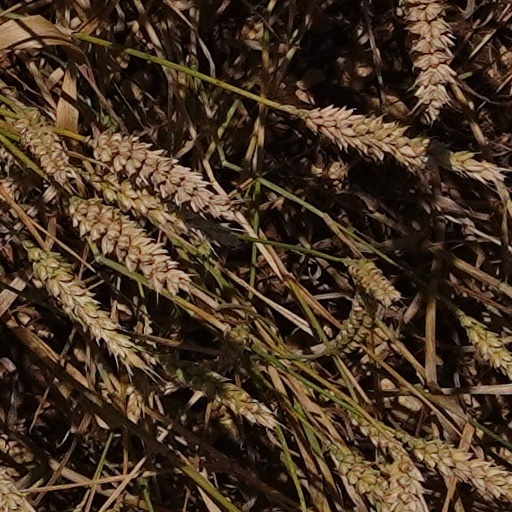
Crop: wheat